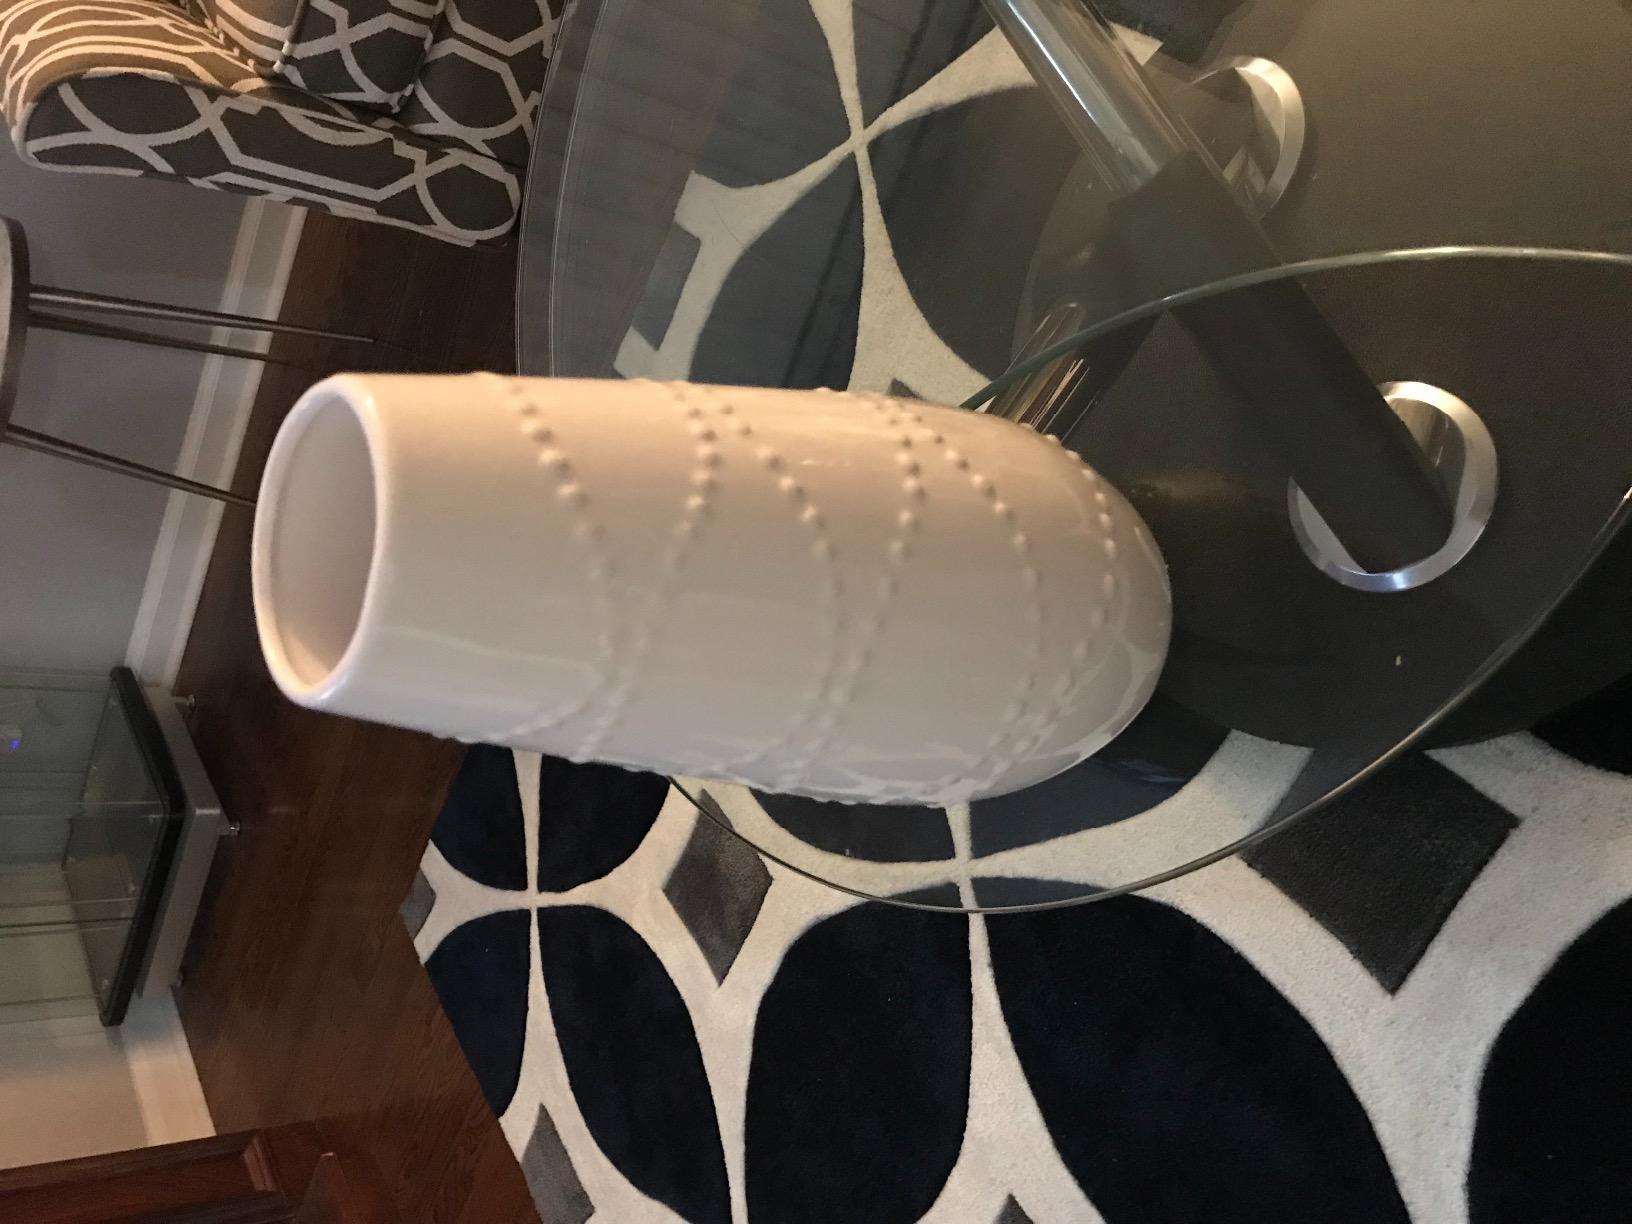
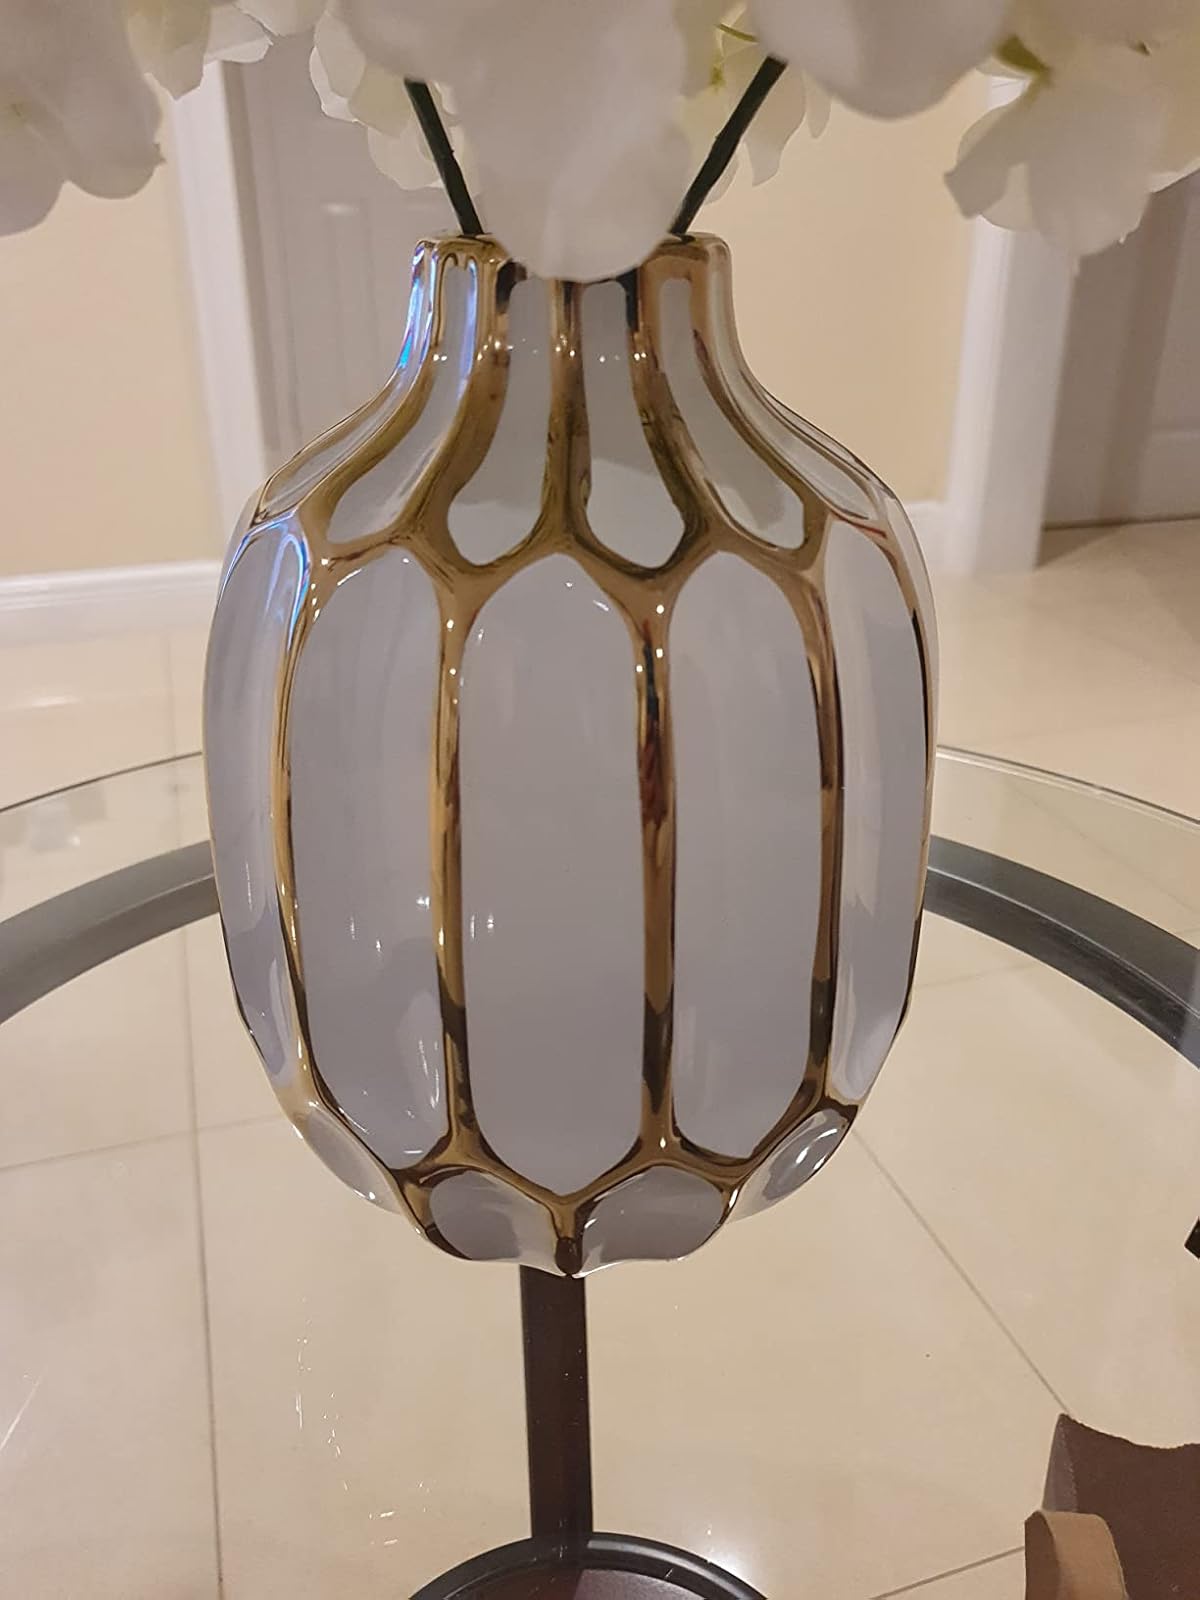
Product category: vase
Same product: no